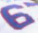
Number: 6